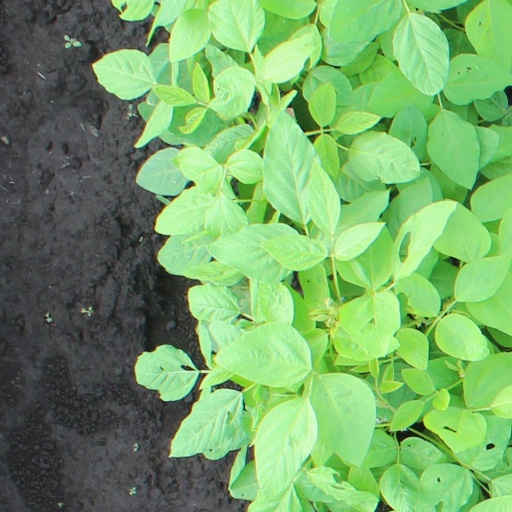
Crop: soybean